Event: Nepal Earthquake
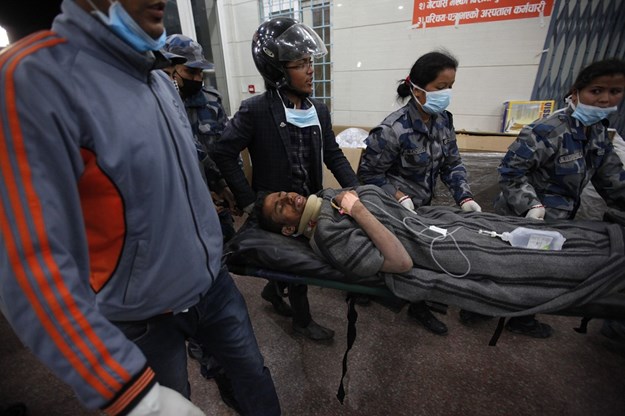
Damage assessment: no_damage